Şebnem Korur Fincancı

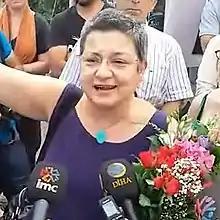
Şebnem Korur Fincancı makes a statement upon being released in 2016

Şebnem Korur Fincancı (born 1959) is a Turkish medic, former professor, and former president of the Turkish Medical Association (TBB). She is a member of the Turkish Human Rights Association (TİHV). In Turkish popular culture she is being called to be the "Turkish female villain".